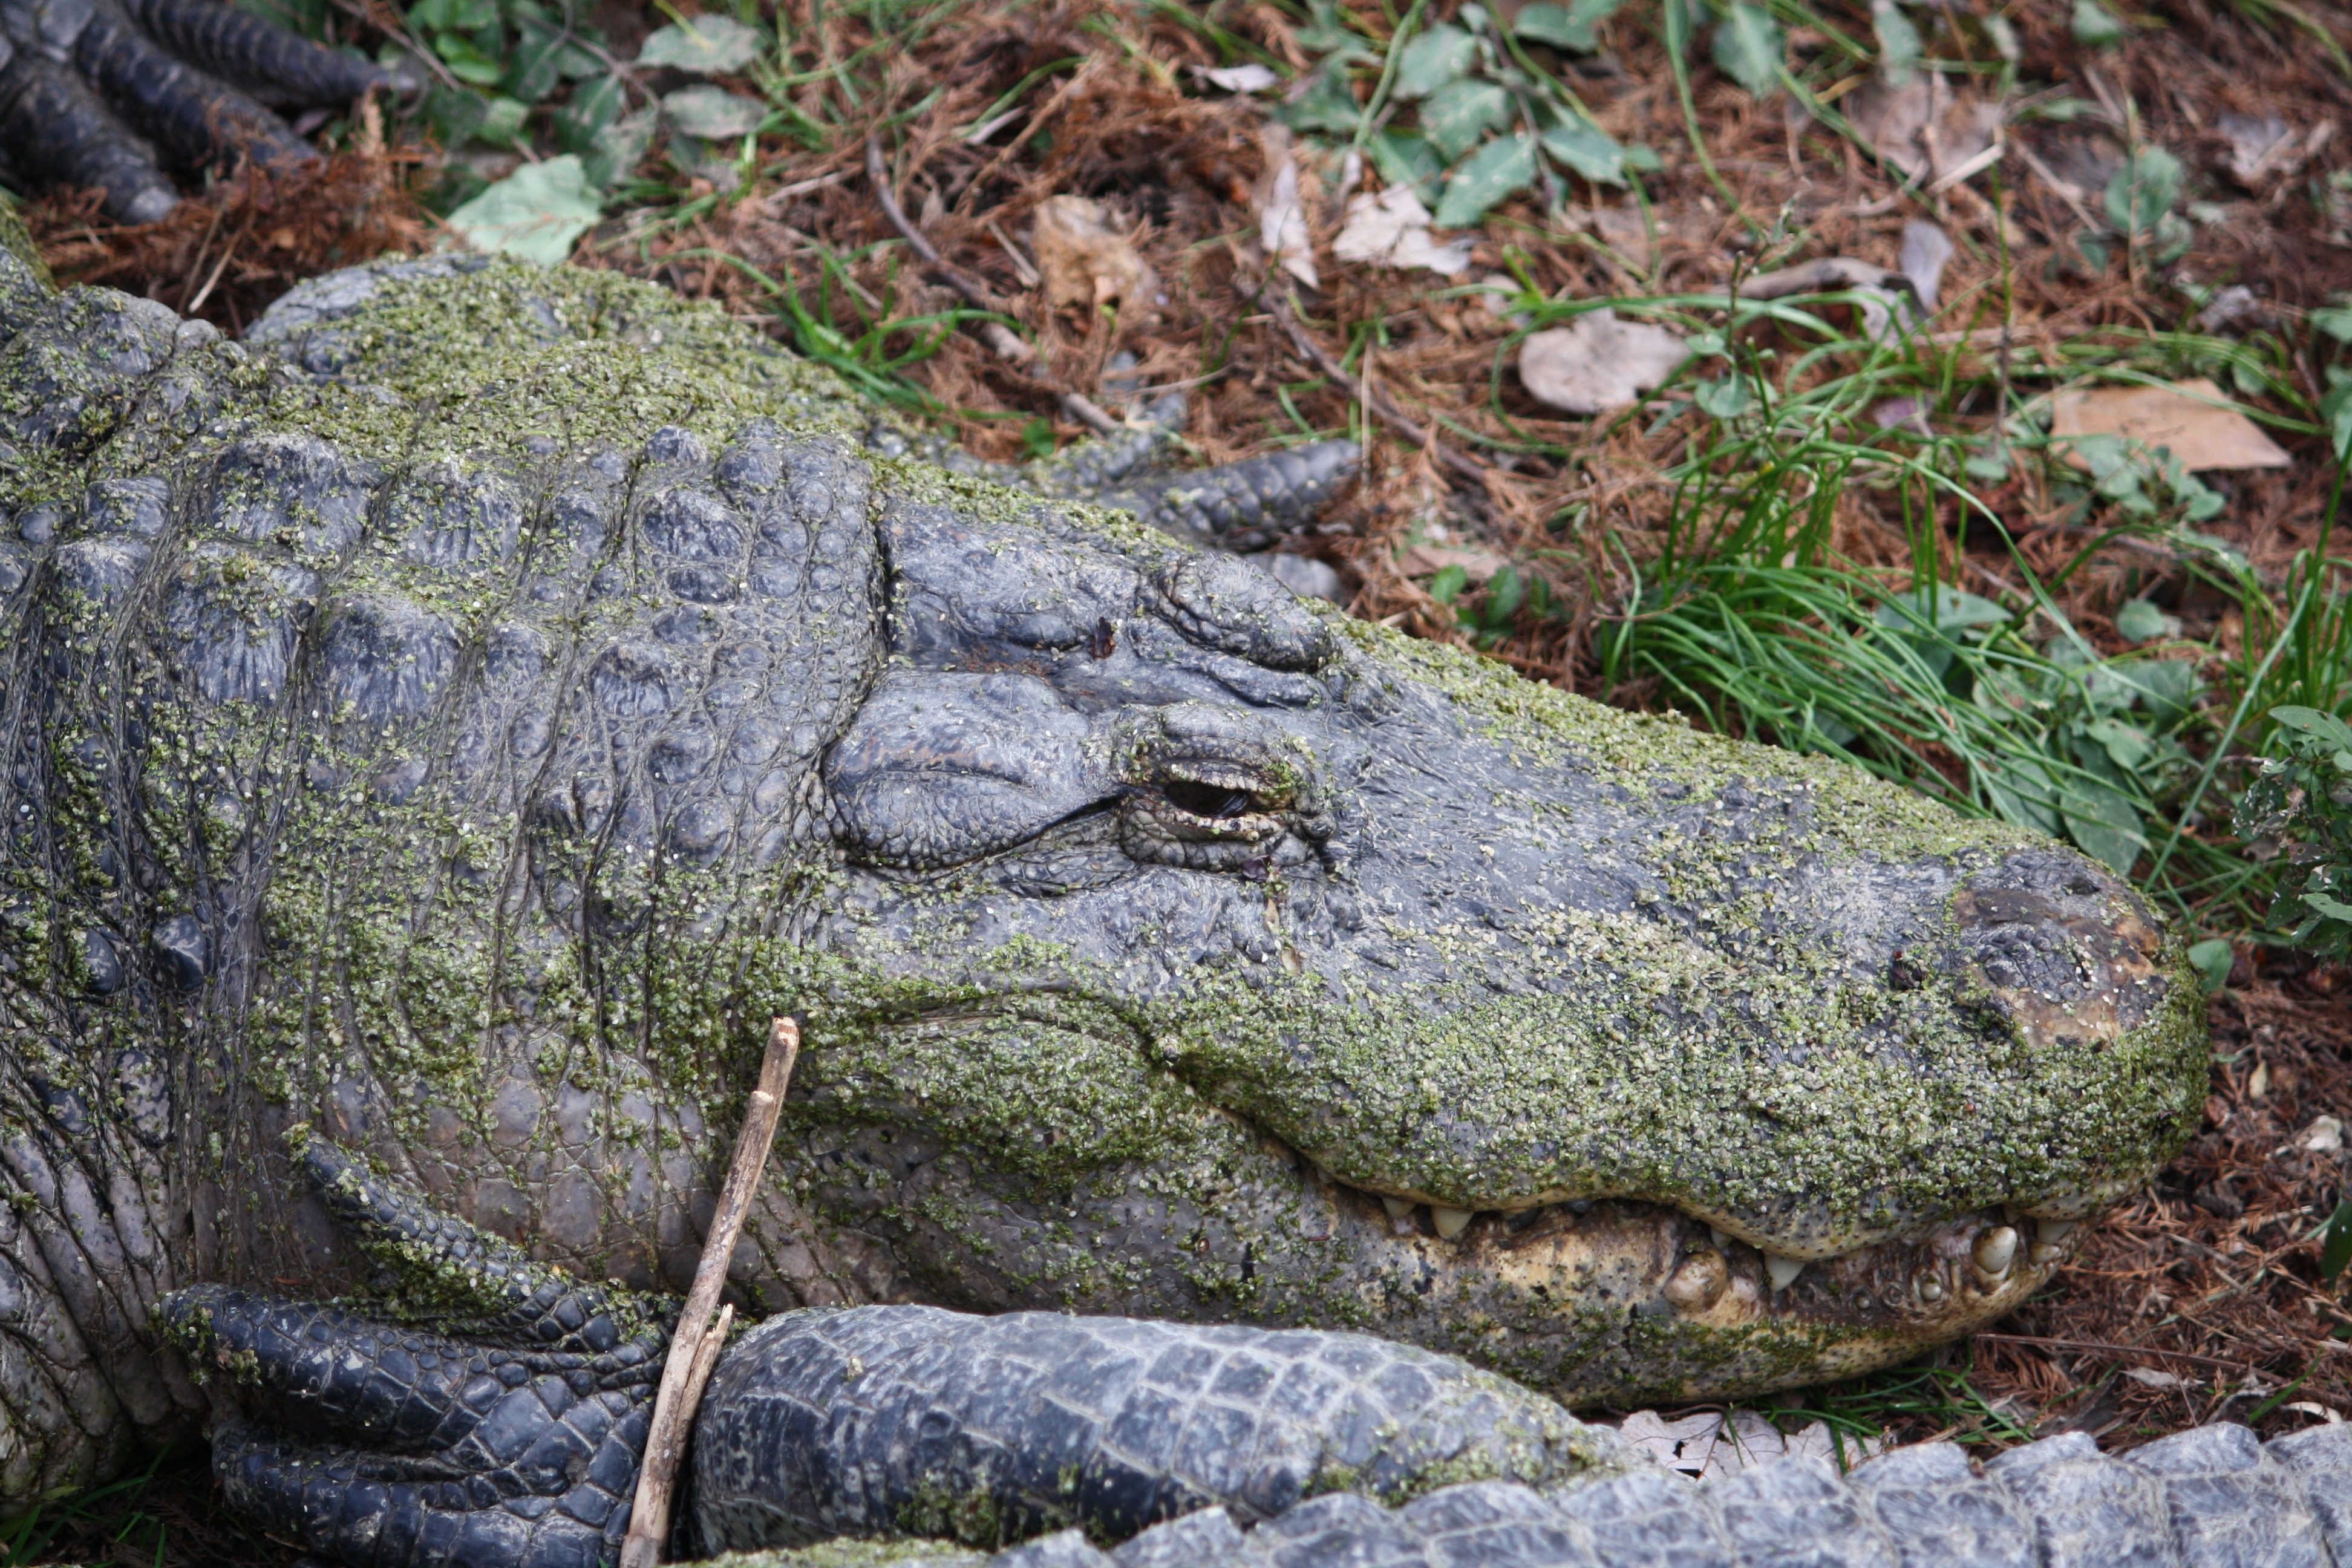
animal, wildlife, botany, predator, reptile, fauna, crocodile, close up, alligator, vertebrate, alligators, crocodilia, american alligator, nile crocodile